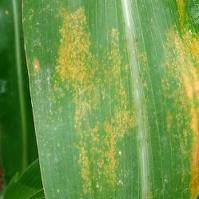
Crop: Maize
Condition: rust-d